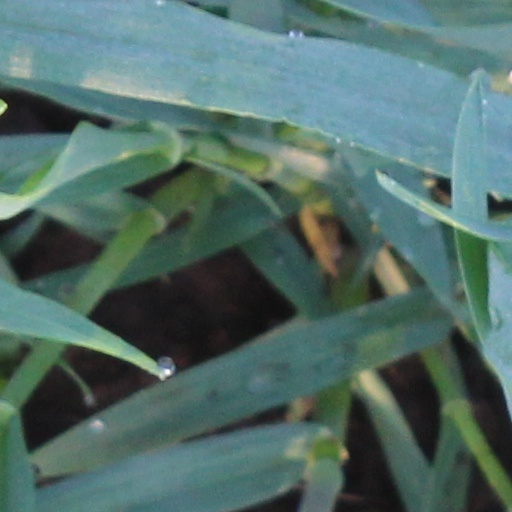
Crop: wheat